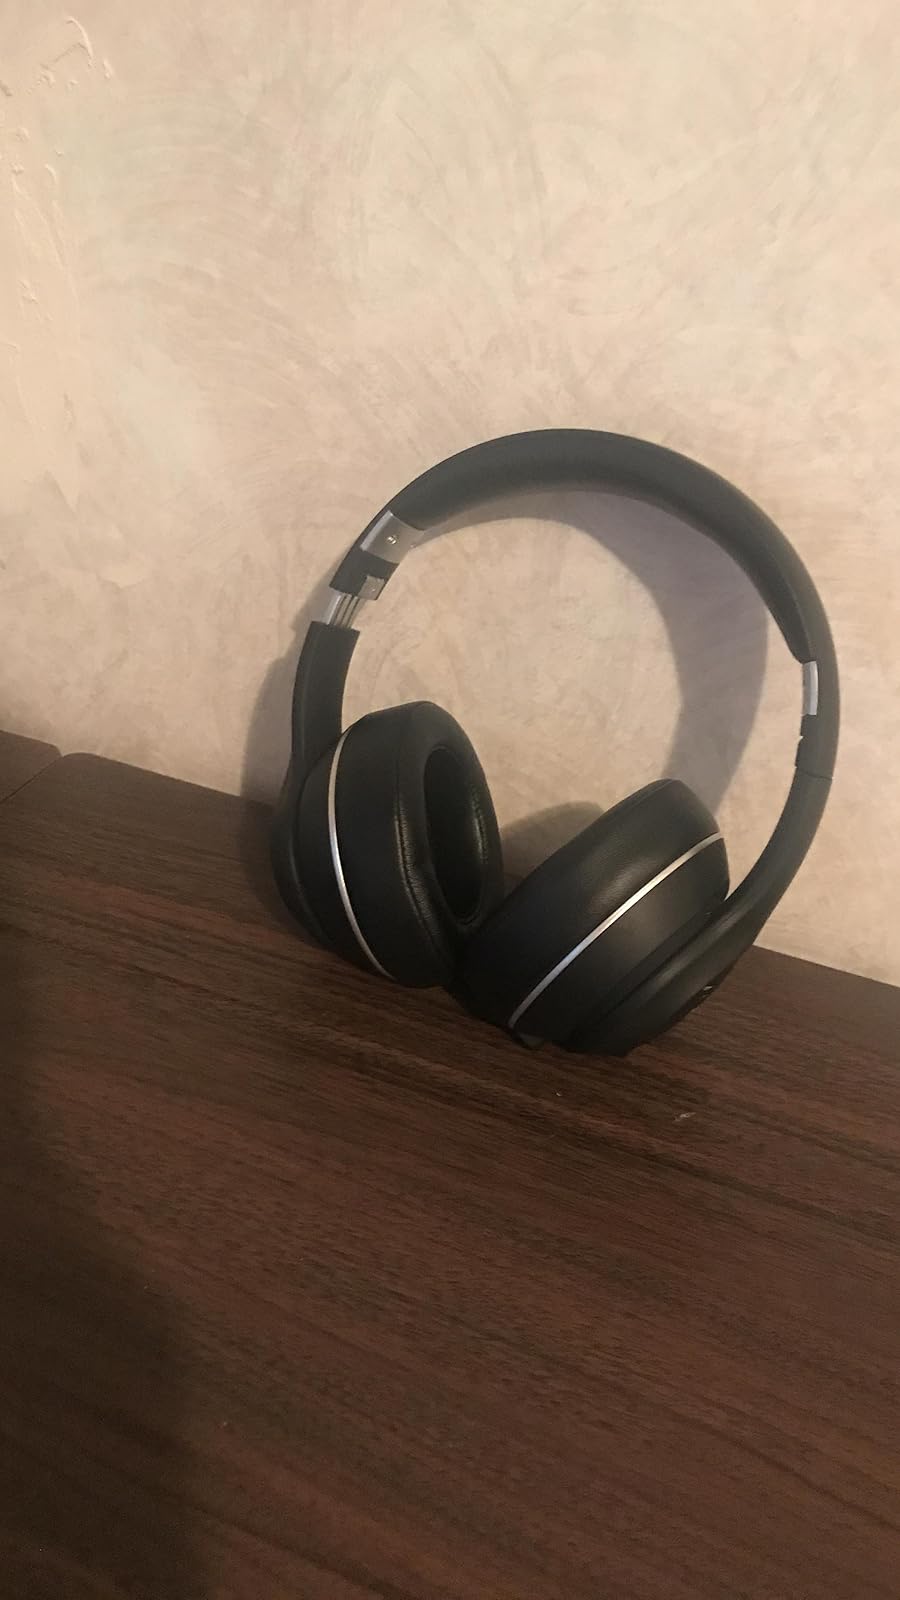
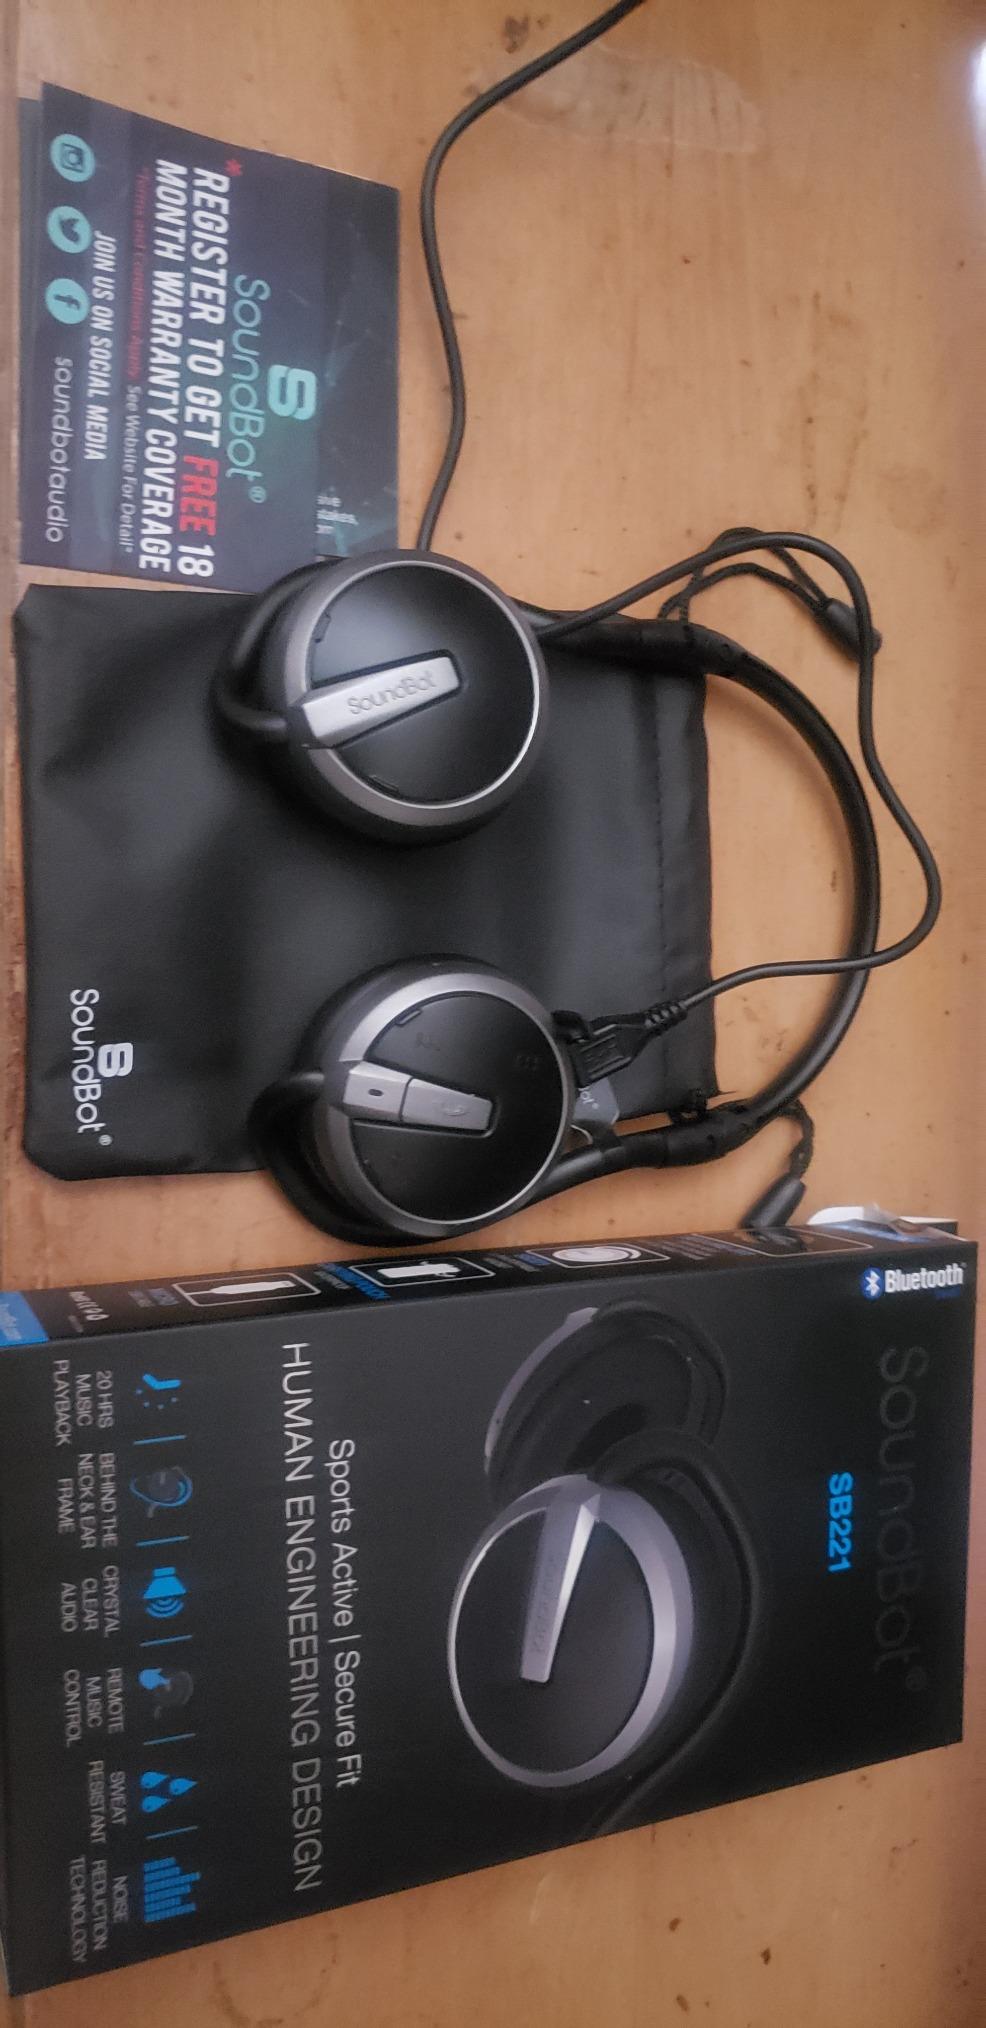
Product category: headphones
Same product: no